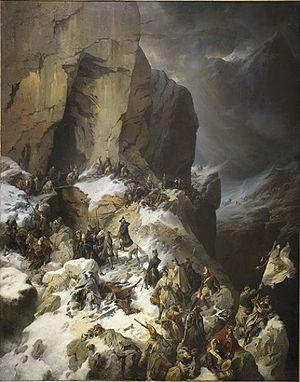
Le col du Panix est un col muletier situé à 2 403 mètres d'altitude. Il relie Elm dans le canton de Glaris à Pigniu dans le canton des Grisons. Une cabane se trouve au sommet du col.
La Traversée des Alpes de Souvorov est un tableau du peintre russe Vassili Sourikov réalisé en 1899. C'est une peinture à l'huile sur toile dont les dimensions sont de 495 × 373 cm. Le n° d'inventaire au Musée russe à Saint-Pétersbourg, où se trouve le tableau, est Ж-4242.